Cheonggyesan (Seoul and Gyeonggi)

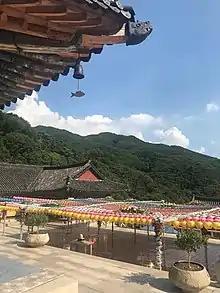
Cheonggyesa

On July 27, 1987, due to the heavy rain that occurred at the time, a landslide occurred around 5:00 am in the area of the Carnivore Enclosure section of Seoul Grand Park complete destruction, and a 10-year-old female jaguar escaped. It was confirmed that she had run away, and the search started at 12:00 on the same day, and at around 18:30 on July 28, 37 hours after the incident occurred, at 245m above sea level in here, it ended with being killed.